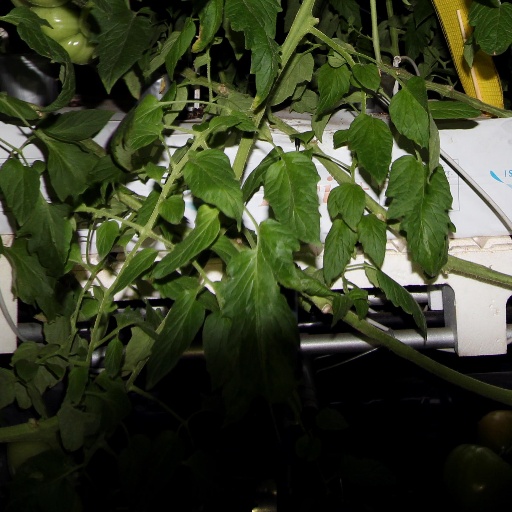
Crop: tomato